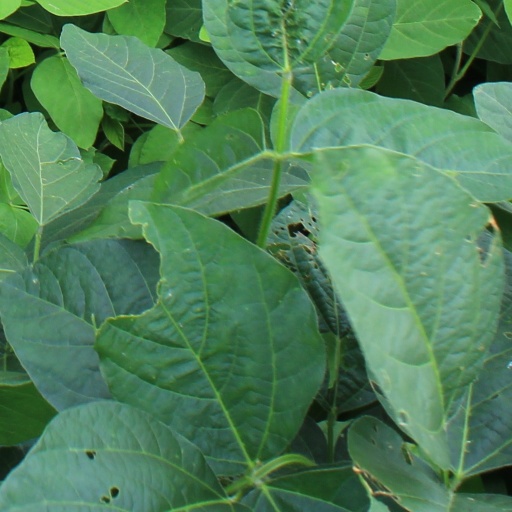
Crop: soybean